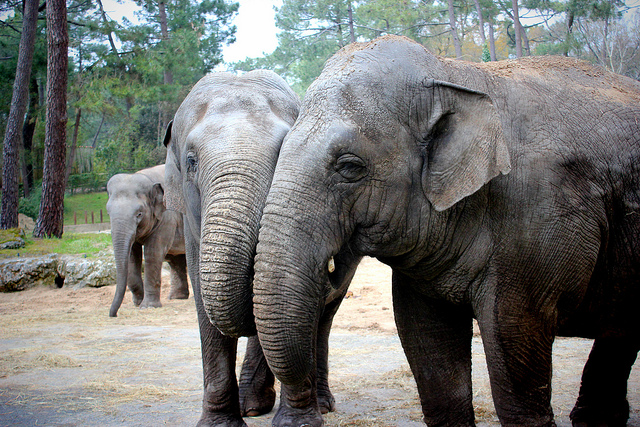
user: Given an image and a question. Answer the question in a short answer. Question: What culture considers these to be good luck? Short Answer:
assistant: hindu